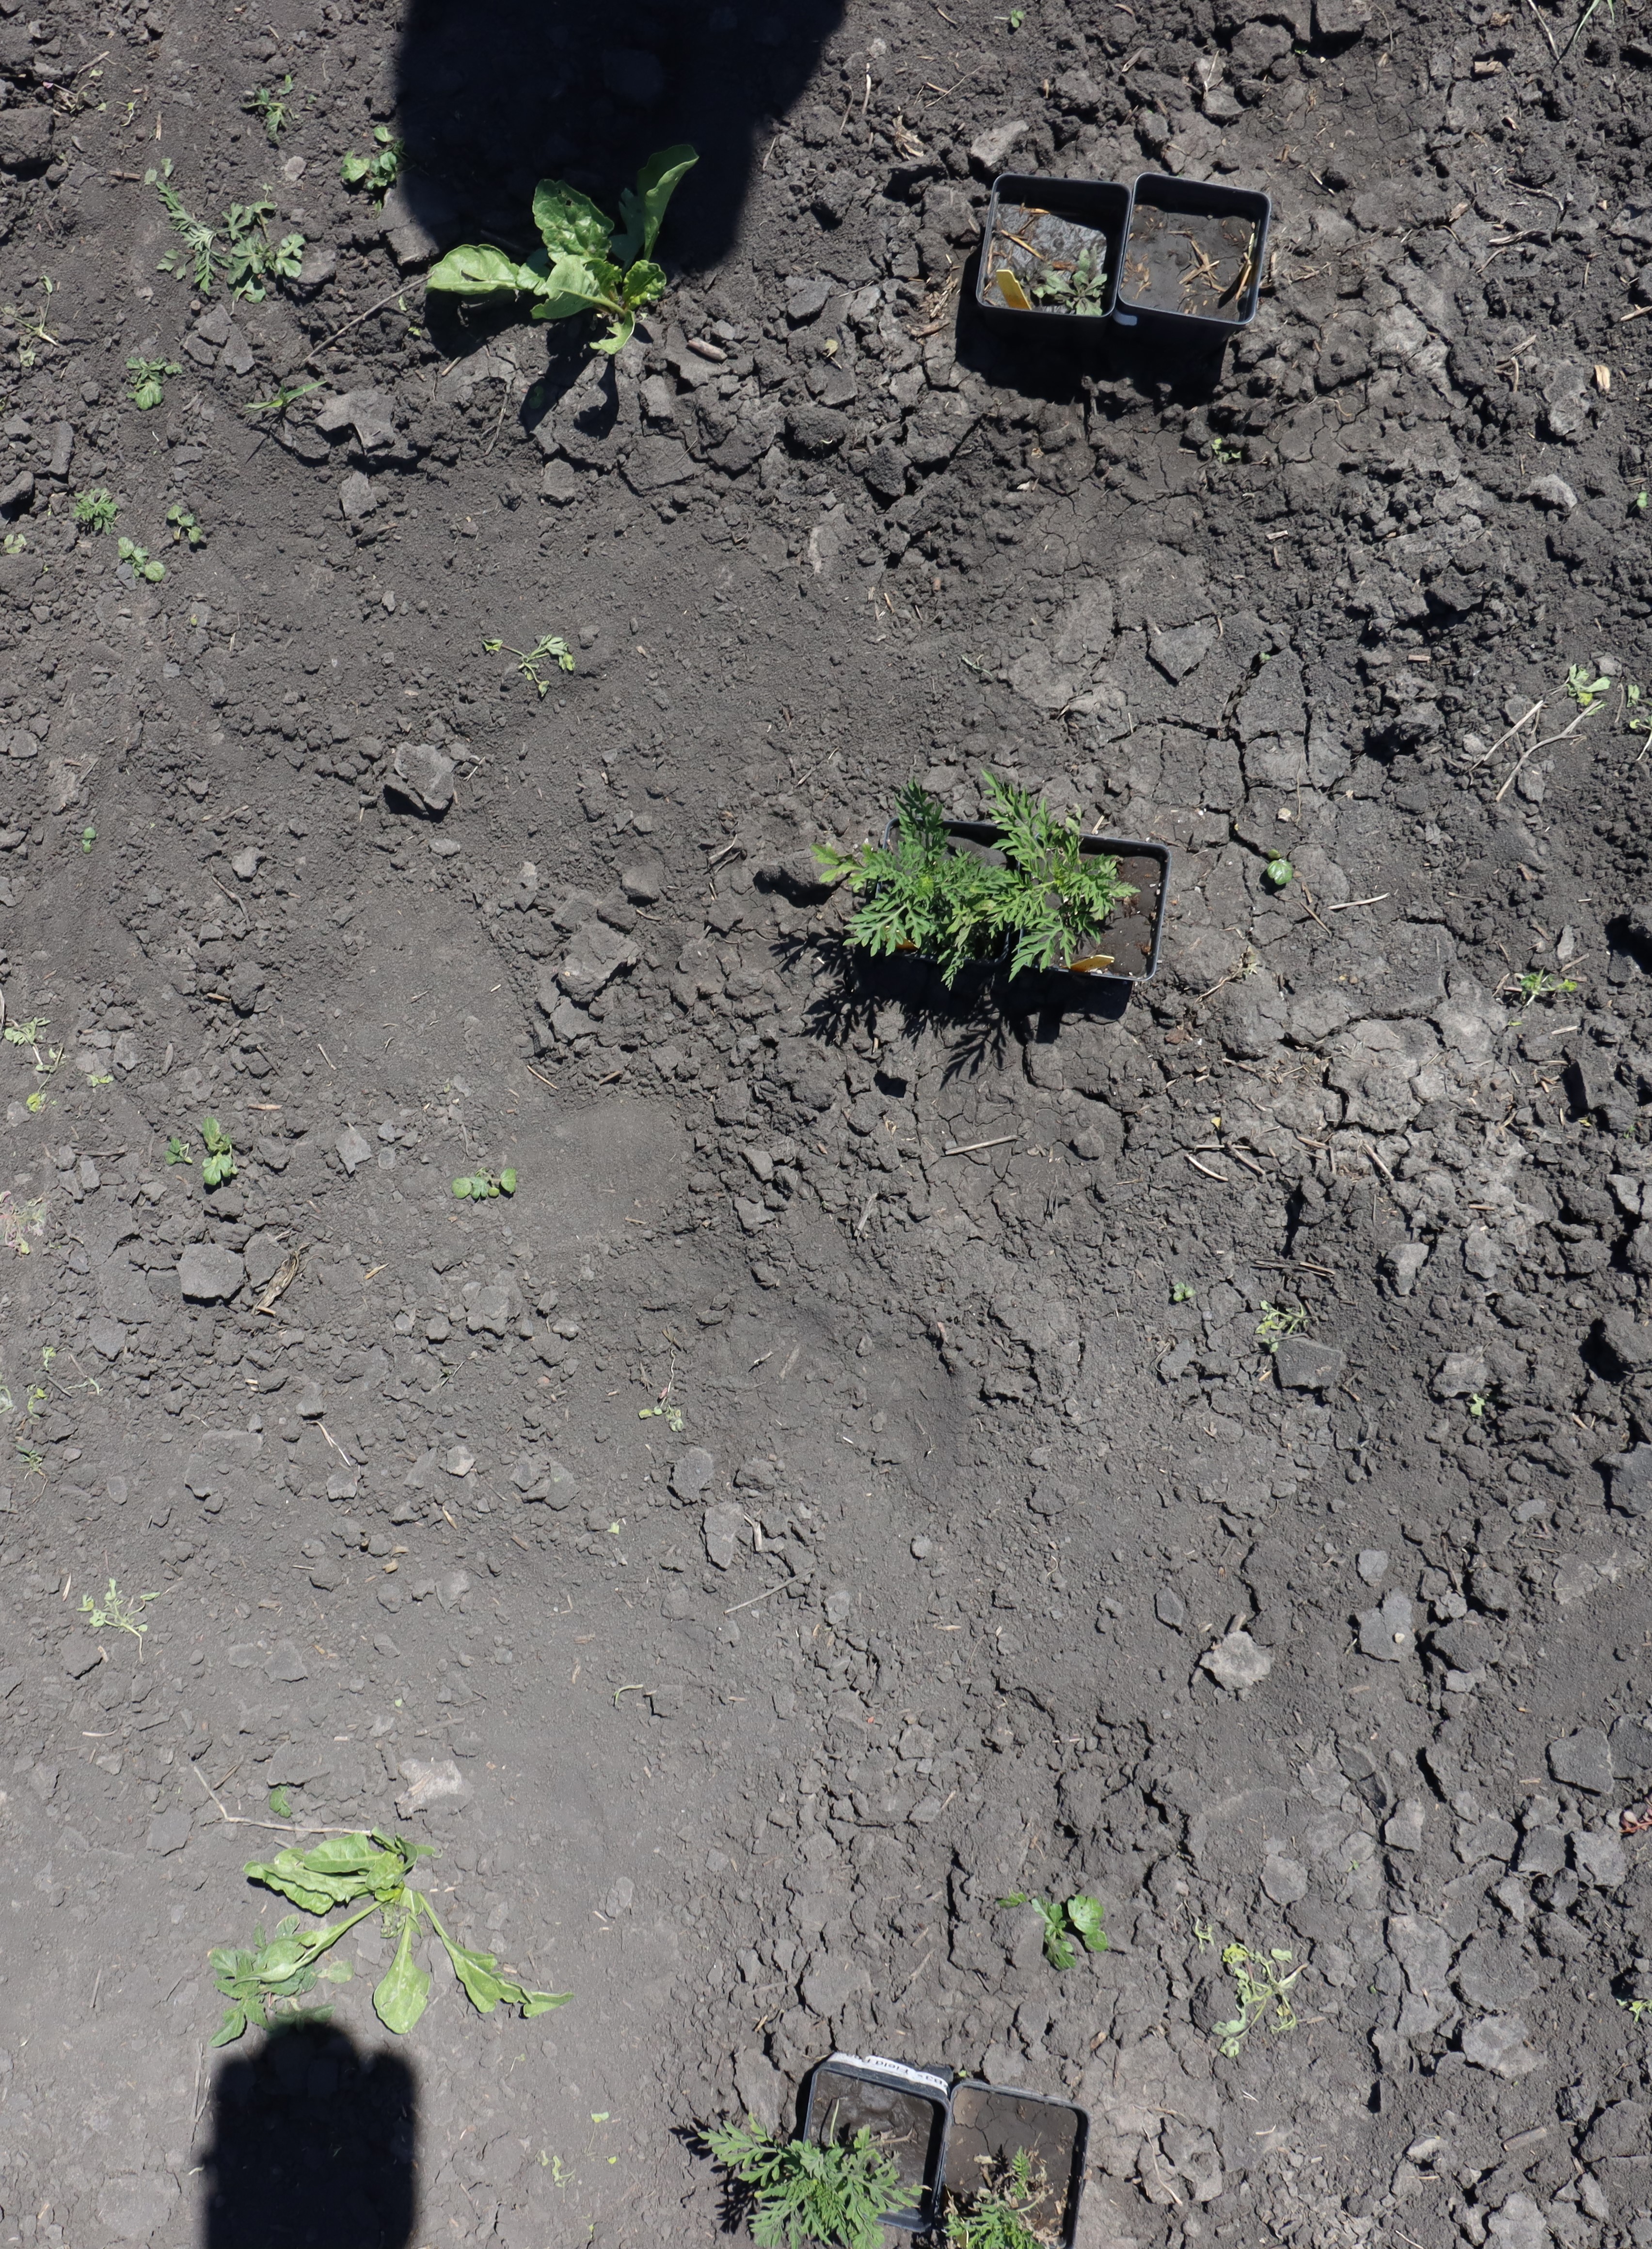
Crop: Sugar beet
Objects: Ragweed, Sugar beet, Ragweed, Sugar beet, Horseweed